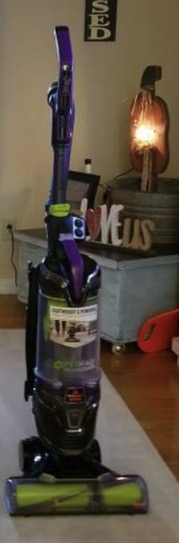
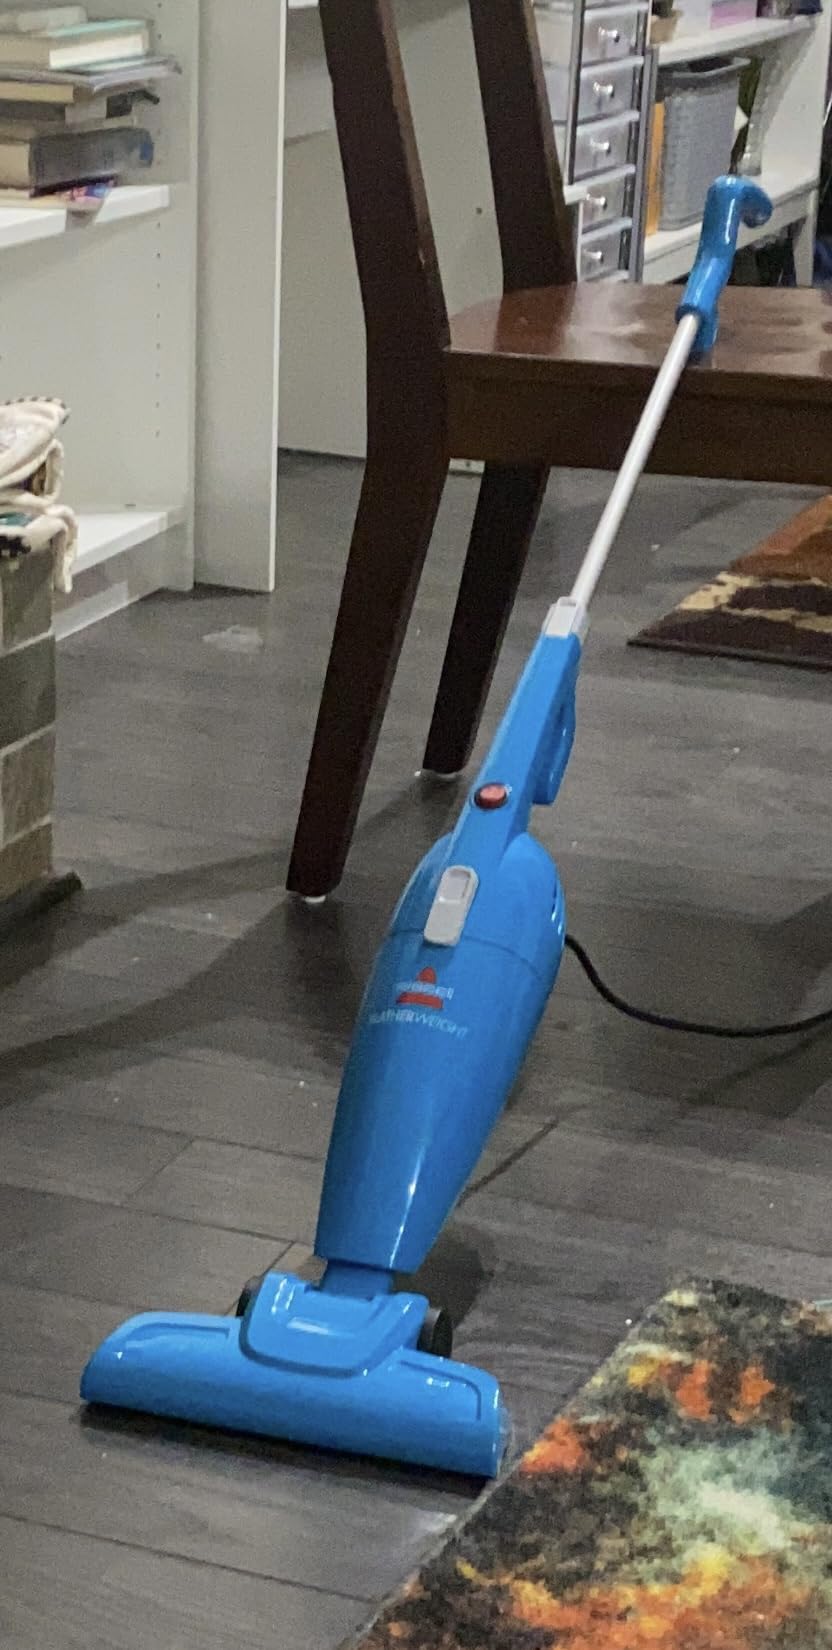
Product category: items_vacuum
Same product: no